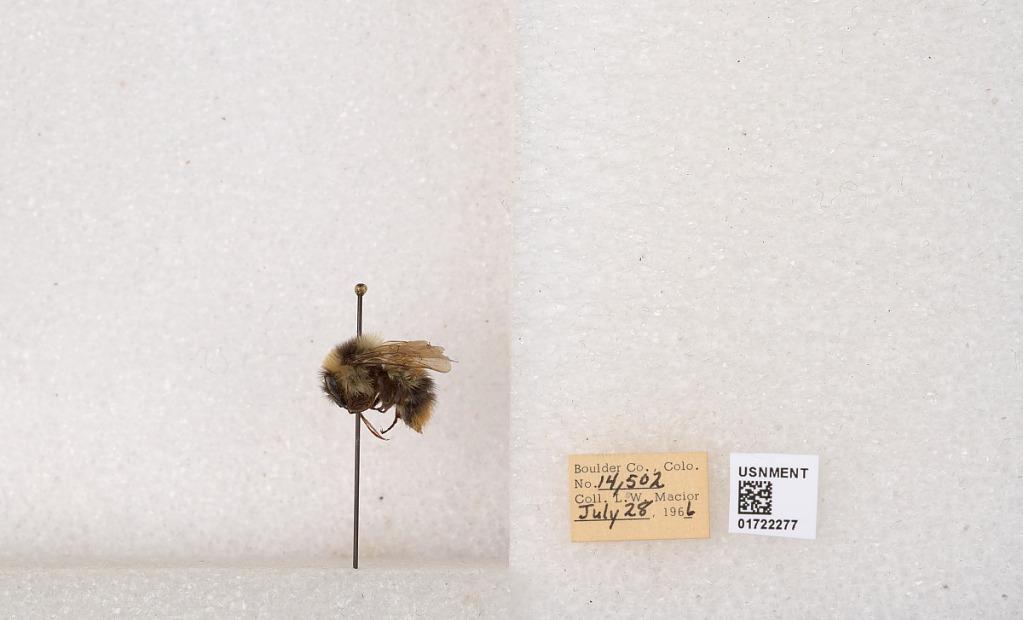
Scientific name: Bombus kirbyellus
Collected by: L. Macior
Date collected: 1966-7-28
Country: United States
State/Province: Colorado
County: Boulder
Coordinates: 40.0925, -105.358